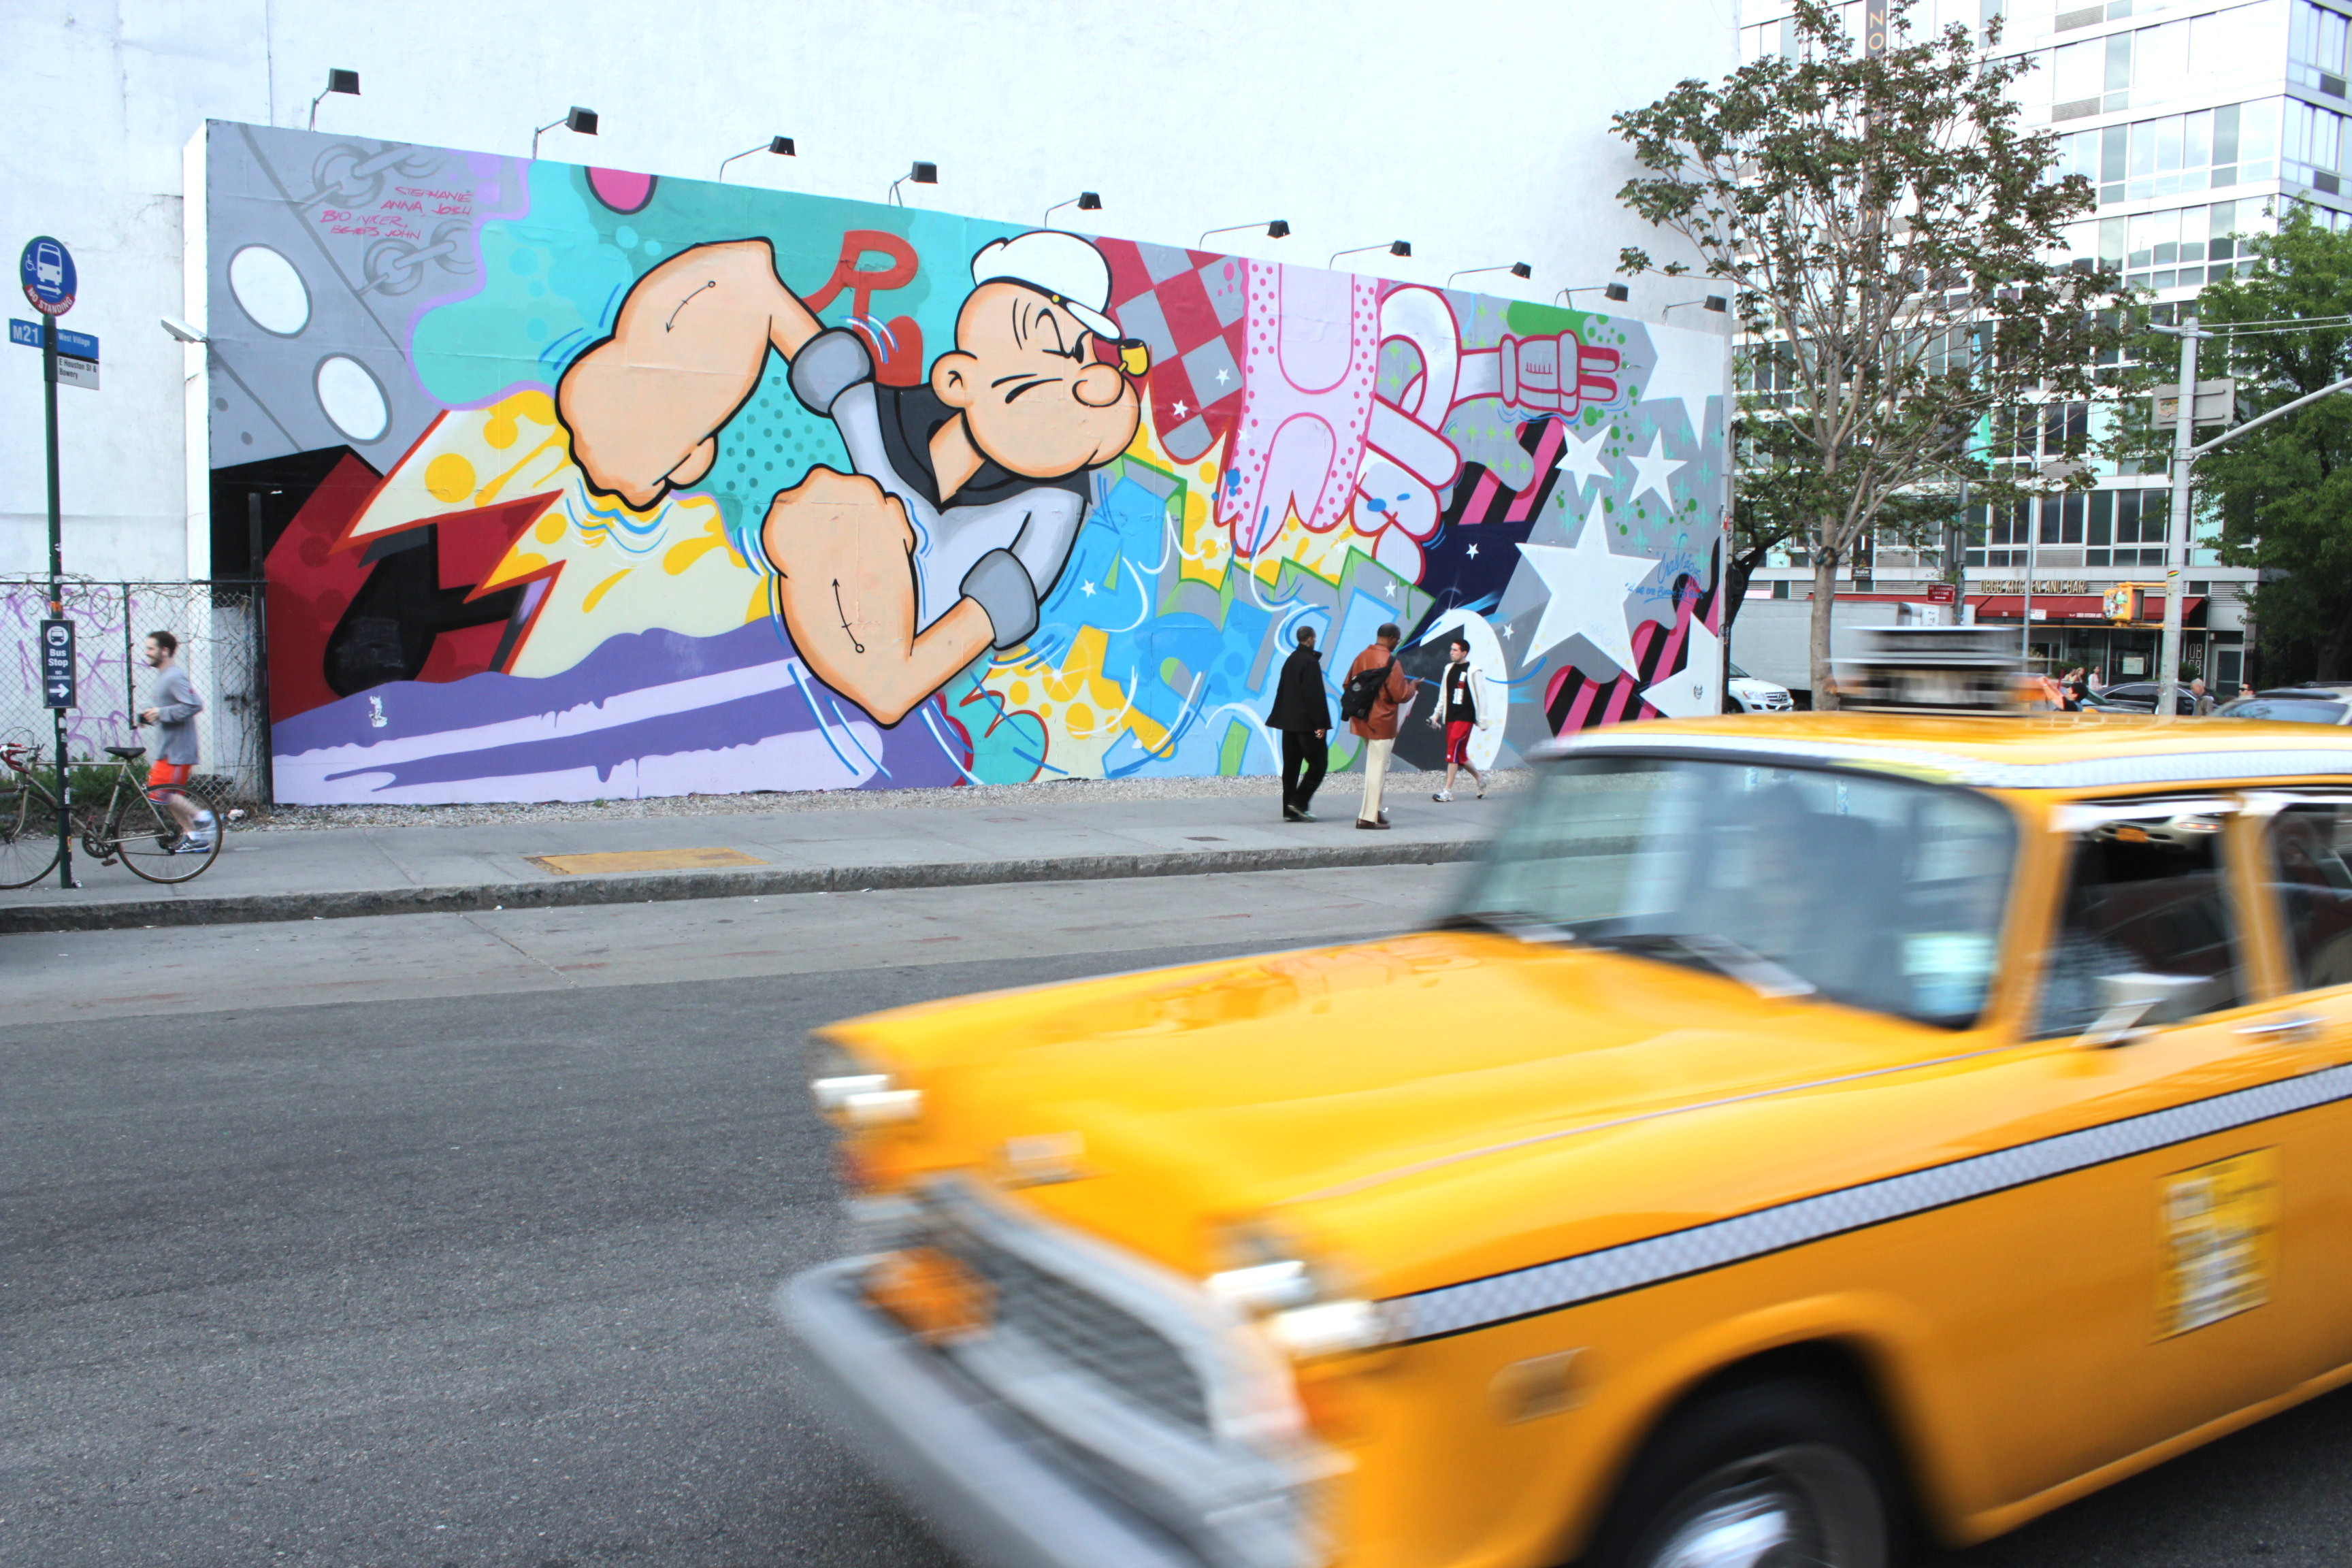
vehicle, art